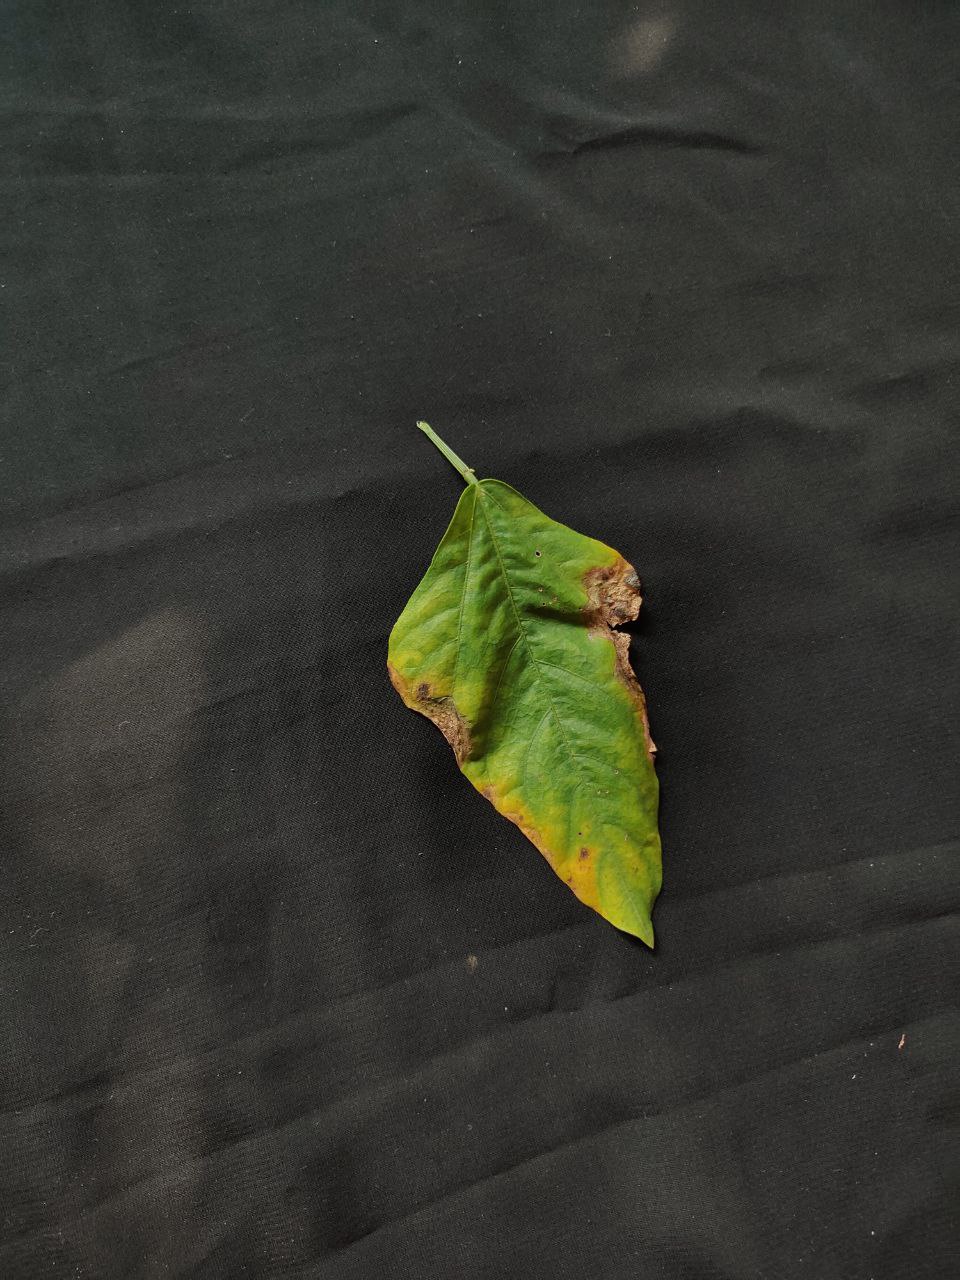
Crop: cowpea
Leaf condition: Bacterial wilt